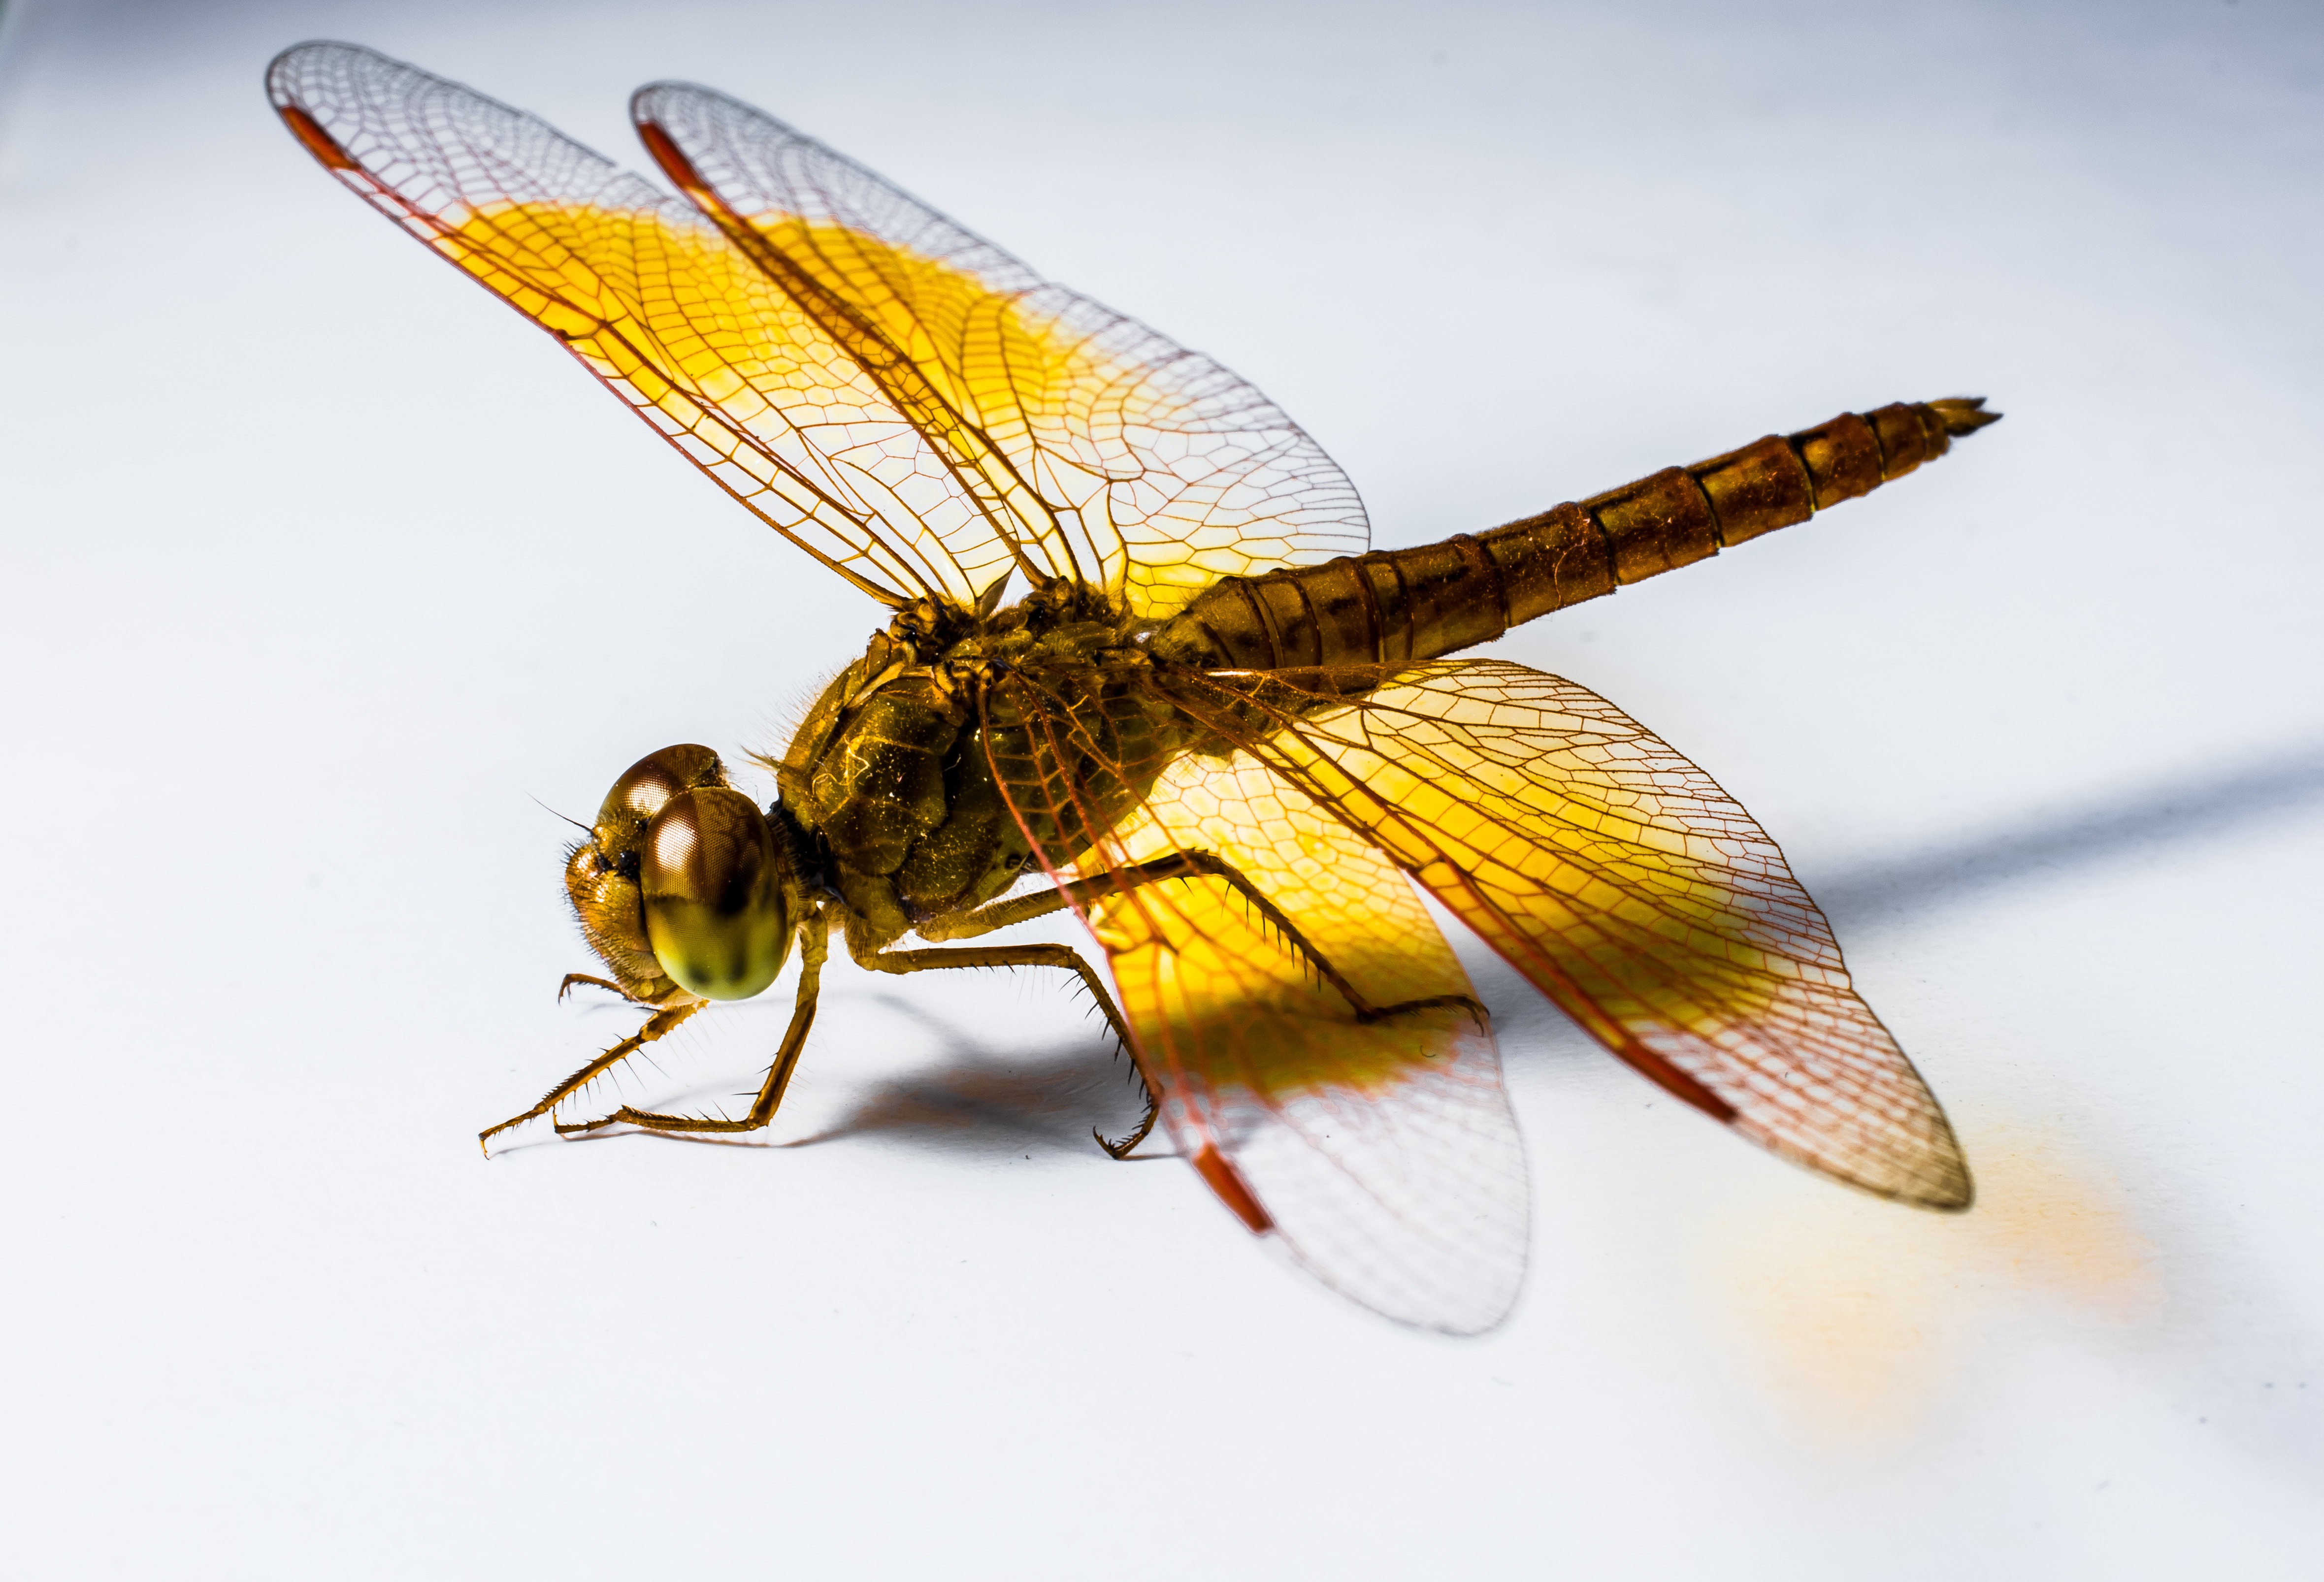
wing, photography, fly, insect, yellow, close, fauna, invertebrate, close up, dragonfly, pest, nectar, macro photography, arthropod, honey bee, chitin, dragonflies and damseflies, membrane winged insect